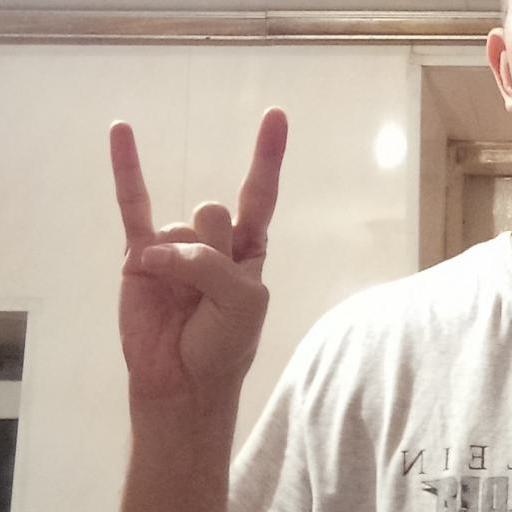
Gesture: rock